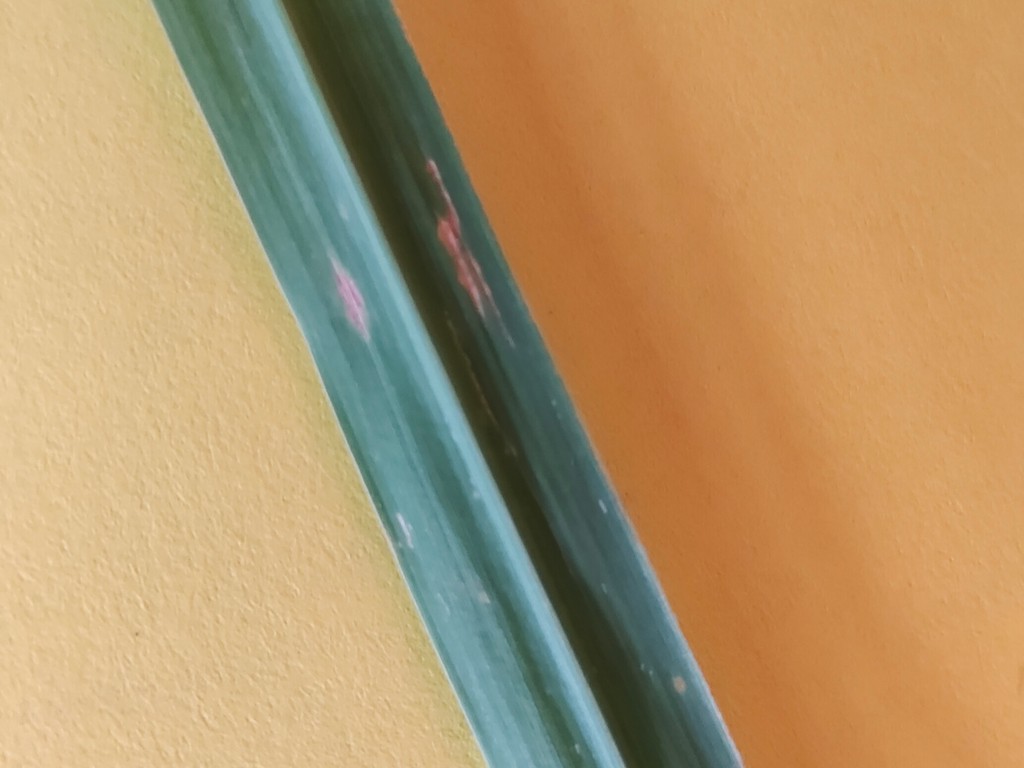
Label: Unhealthy